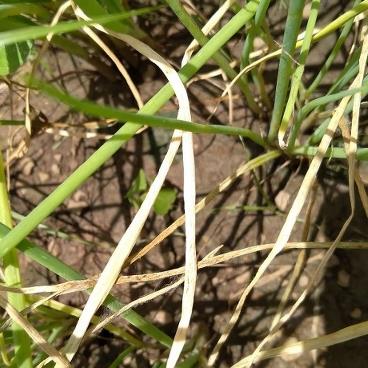
Crop: Onion
Condition: fusarium-d